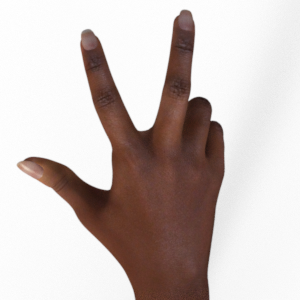
Label: scissors